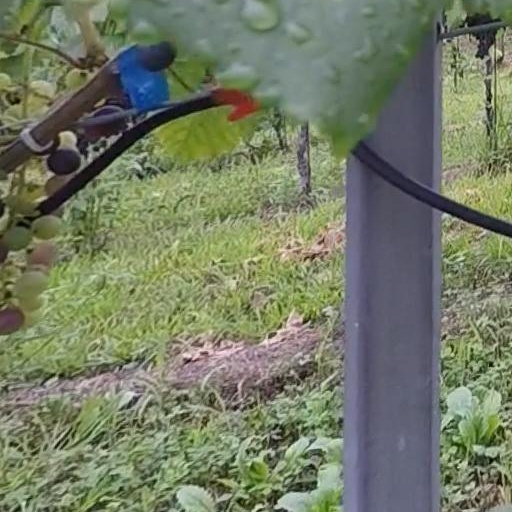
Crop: grape